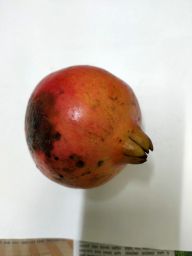
Fruit: Pomegranate
Quality: Bad